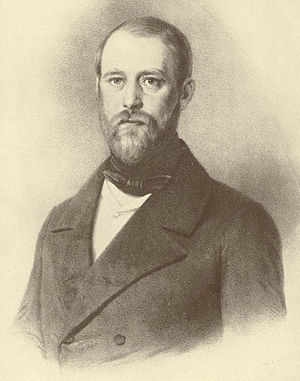
Det Tyske Forbund / Historie / Bismarcks fremvoksende stjerne
En ung Otto von Bismarck som delegeret i den preussiske landdag
Det tyske Forbund blev dannet 8. juni 1815 på Wienerkongressen og bestod af 38 stater. Det afløste Det Tysk-Romerske Rige, som var blevet opløst 1806 som en følge af Napoleonskrigene. Forbundets to vigtigste medlemmer var Preussen og Østrig. I 1829 bestod det af et samlet areal på omkring 630.100 km² og talte henved 29,2 millioner indbyggere.